Quadrilateral Cowboy

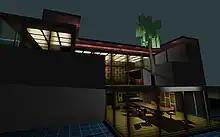
Players will be required to perform heists from buildings, overcoming their various security systems.

In "Quadrilateral Cowboy", the player takes the role of a computer hacker in the 1980s, armed with a "top-of-the-line hacking deck outfitted with a 56.6k modem and a staggering 256k RAM". According to Brendon Chung, the sole developer behind Blendo Games, "Quadrilateral Cowboy" takes place in the same universe as his previous games, "Gravity Bone" and "Thirty Flights of Loving", and shares the same "blocky" aesthetics.